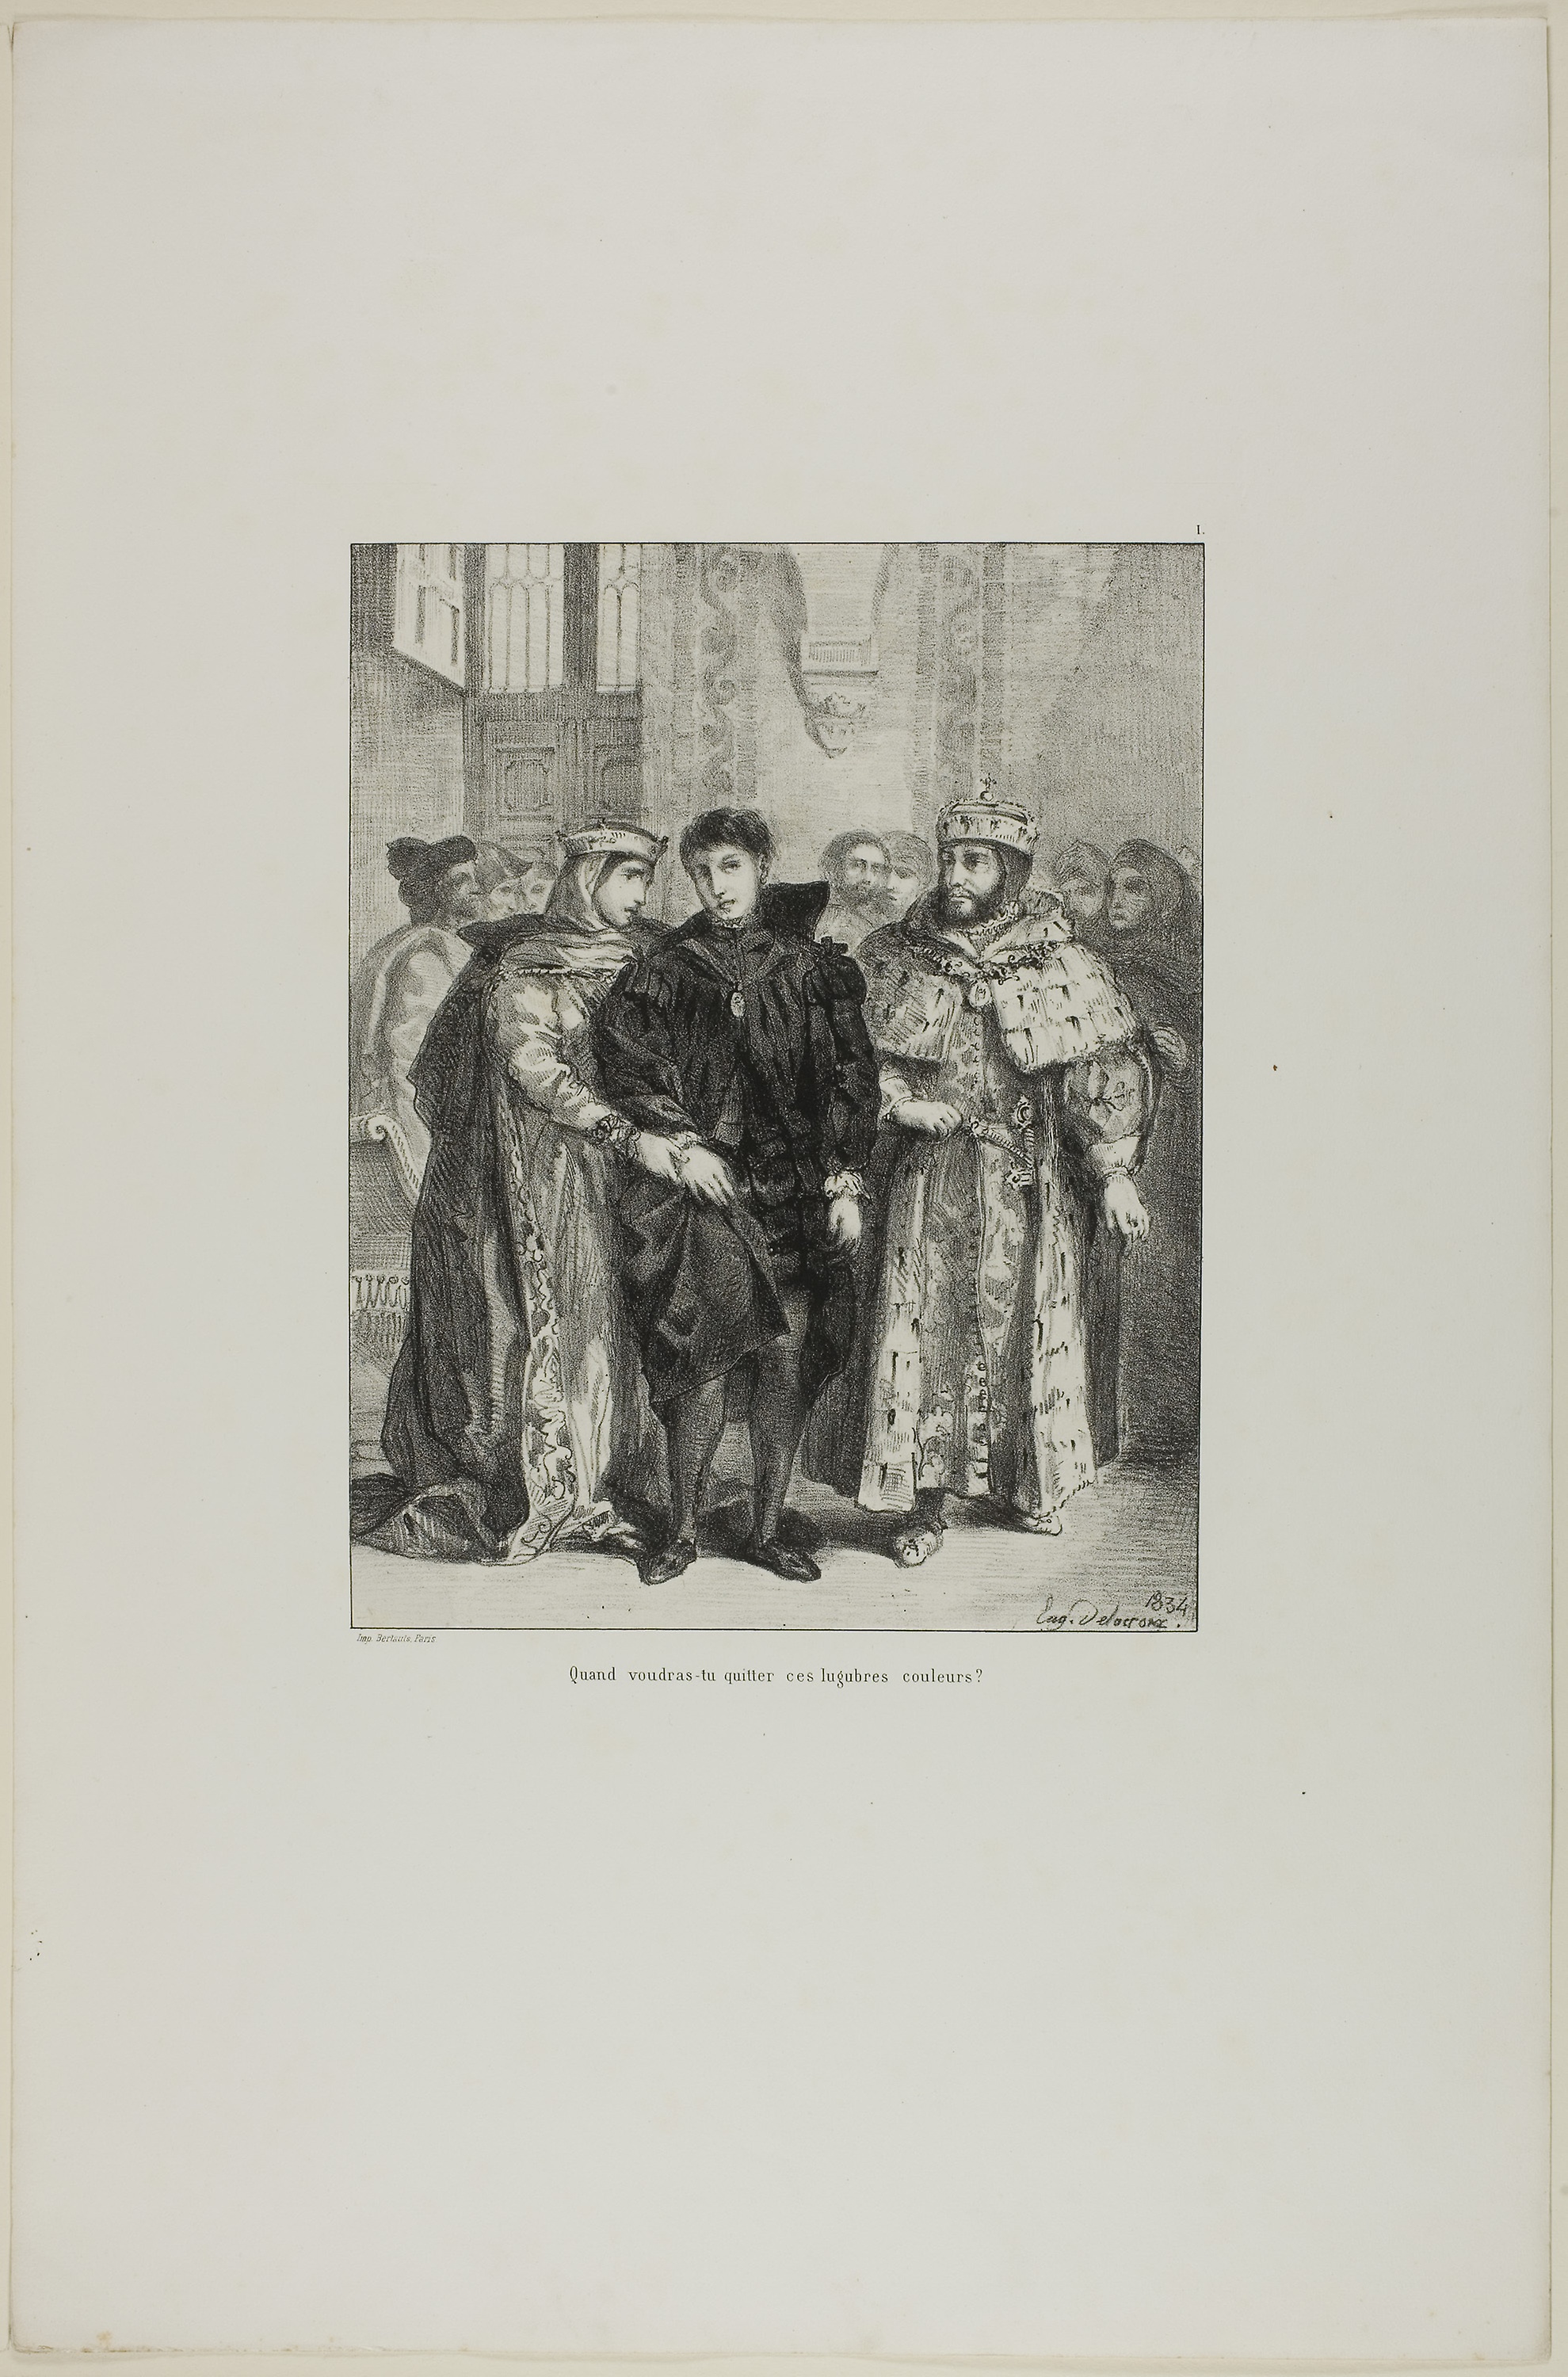
text, art, picture frame, history, modern art, art gallery, artwork, painting, visual arts, collection, drawing, vintage clothing, stock photography